Ulmus × hollandica 'Belgica'

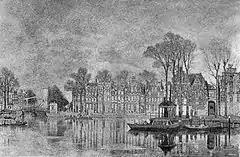
Johannes Karel Christiaan Klinkenberg, 'Amsterdam' [1890], with 'Belgica' elms

The columnar boles, high-arching branches and graceful foliage of 'Belgica' elms ('Hollandse iepen') beside canals and streets in the Netherlands are celebrated in many of the paintings and drawings of the Dutch artist Karel Klinkenberg (1852–1924).